Grade I listed buildings in North Yorkshire

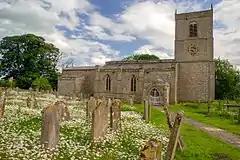
The Grade I listed Holy Trinity Church, Wensley, Richmondshire, dates from the 13th century but modifications were made in later years

As there are 364 Grade I listed buildings in the county they have been split into separate lists for each district.